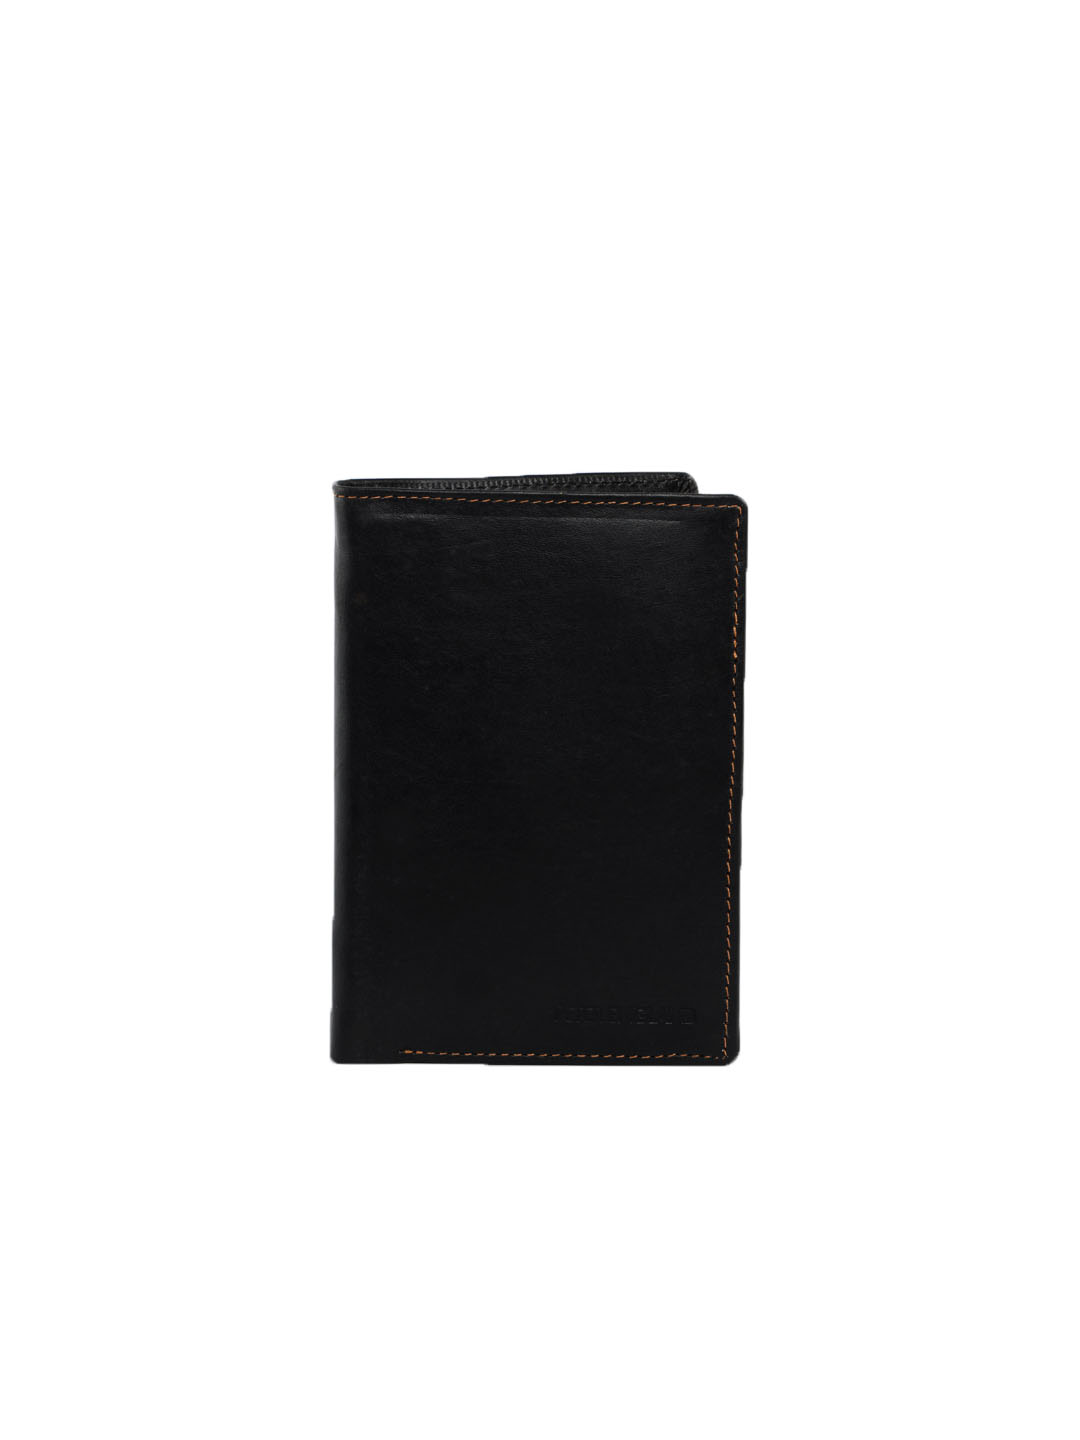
Peter England Men Leather Black Wallet
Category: Accessories / Wallets / Wallets
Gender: Men
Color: Black
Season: Summer 2012
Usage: Casual